Mandate for Syria and the Lebanon

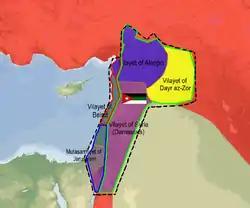
The Kingdom of Syria in 1918

The new Arab administration formed local governments in the major Syrian cities, and the pan-Arab flag was raised all over Syria. The Arabs hoped, with faith in earlier British promises, that the new Arab state would include all the Arab lands stretching from Aleppo in northern Syria to Aden in southern Yemen.